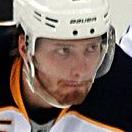
Age: 18